Limato

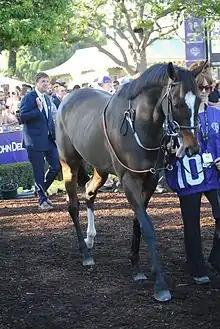
Limato at the 2016 Breeders' Cup

Limato (foaled 8 February 2012) is a retired Irish-bred, British-trained Thoroughbred racehorse. He was a sprinter who produced his best performances over six and seven furlongs on good or firm ground. In a racing career lasting from June 2014 to September 2020 he ran 33 times and won 14 races, including two at Group One level. He achieved the feat of winning at least one Group or Listed race in each of his seven racing seasons.